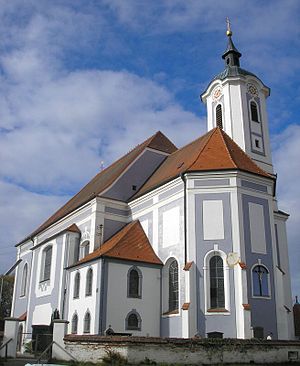
Egling an der Paar
Kirken i Egling
Egling an der Paar er en kommune i Landkreis Landsberg am Lech, Regierungsbezirk Oberbayern i den tyske delstat Bayern.